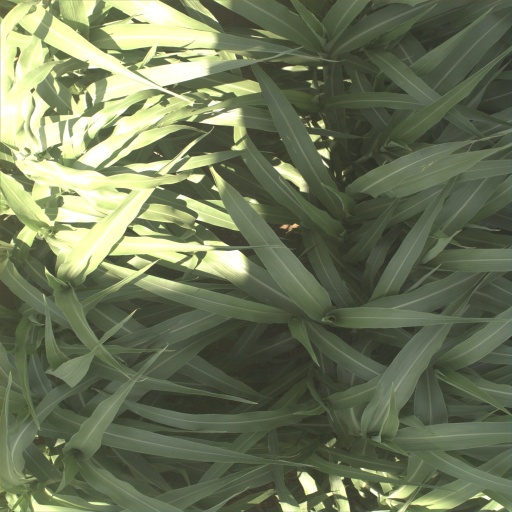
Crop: sorghum